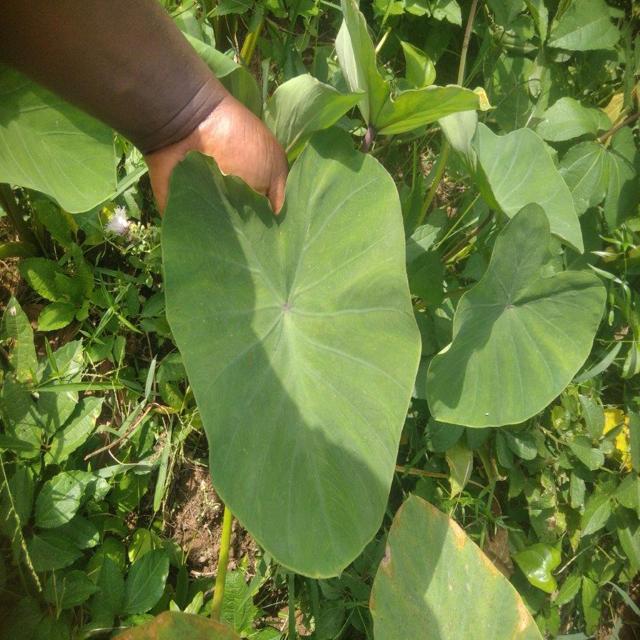
Label: Healthy